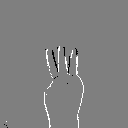
ASL letter: w